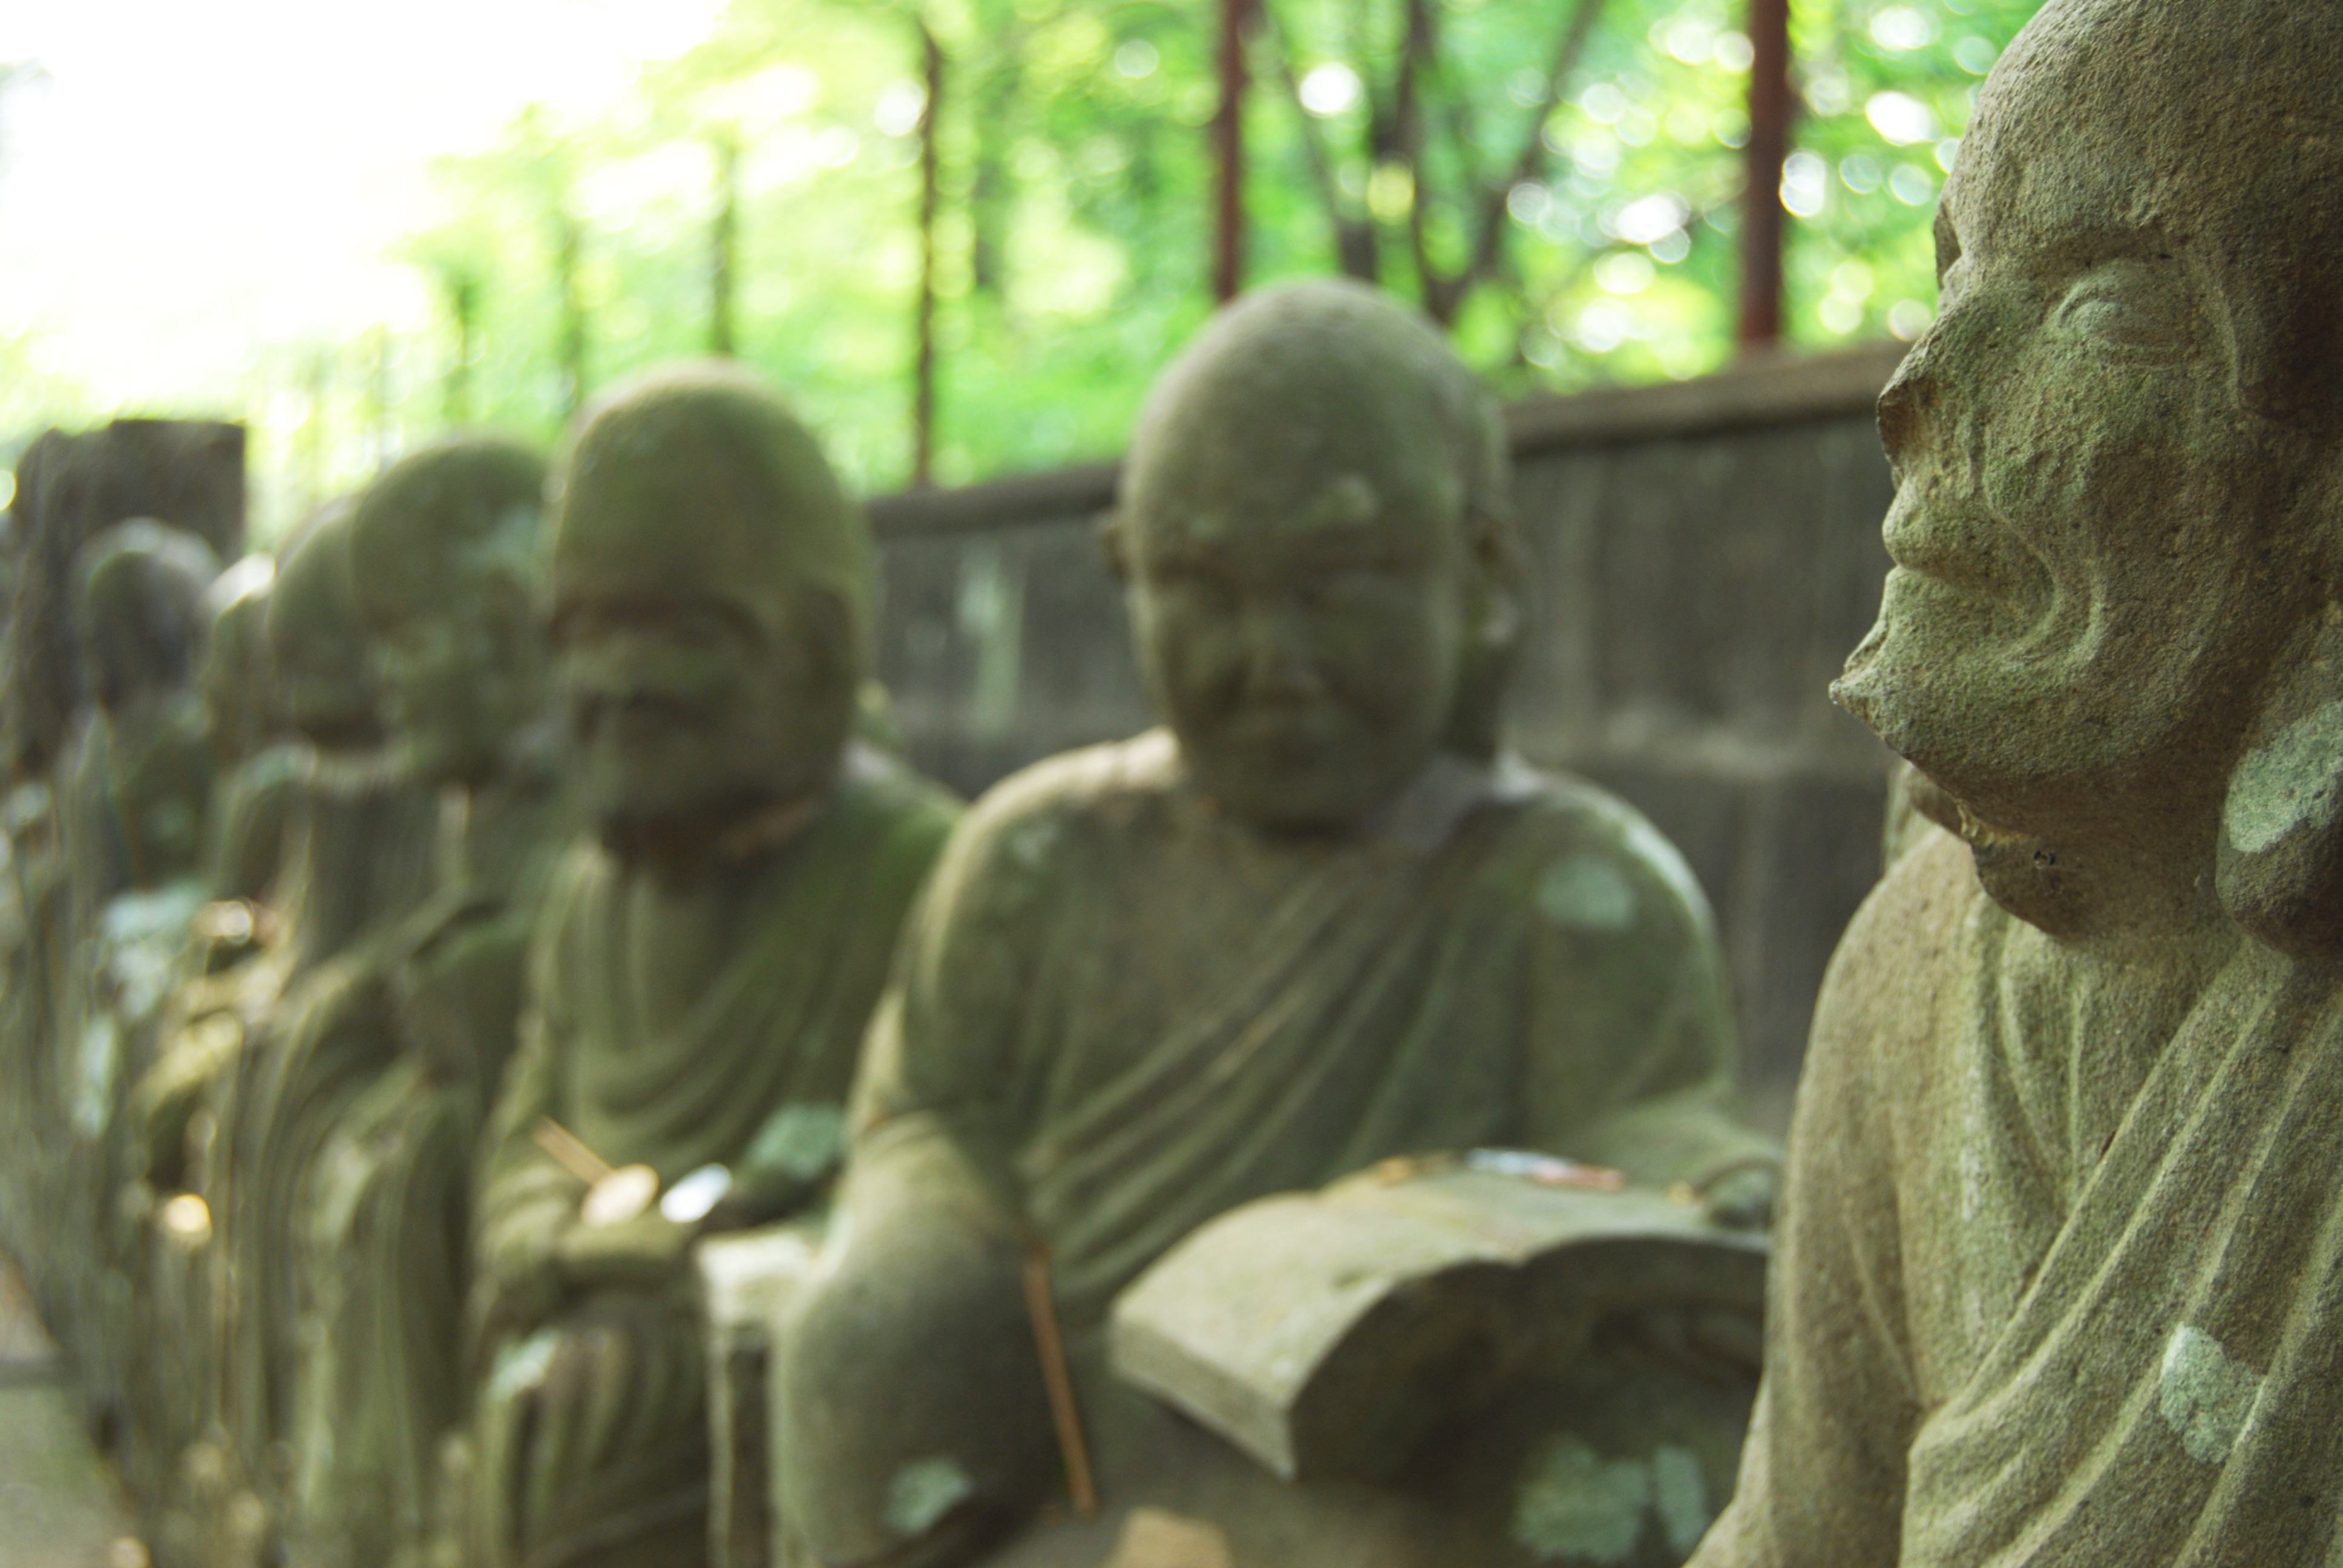
people, monument, statue, temple, tradition, kawagoe, buddha statue, stone statues, think about, ancient history